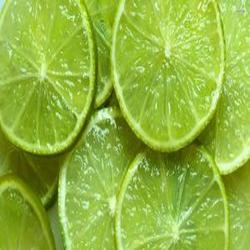
Label: Lemon